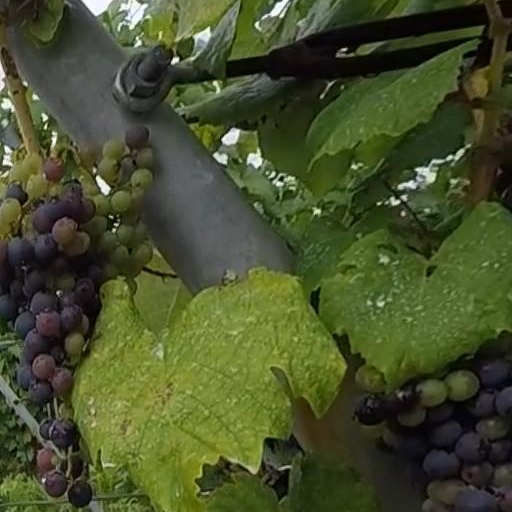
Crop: grape